Marthe Robin

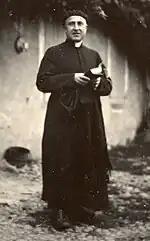
Priest Georges Finet, spiritual director of Marthe Robin from 1936.

On 3 December 1928, during a parish mission organized at Châteauneuf-de-Galaure, two Franciscan priests, Père Jean and Père Marie-Bernard, visited Robin. Père Marie-Bernard reassured her and talked to her about spiritual vocation. In 1928, she entered the Franciscan Third order.